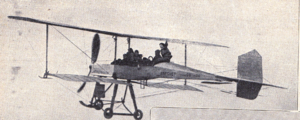
Le Breguet Type IV est un avion biplan, fabriqué en série entre 1911 et 1917, par le constructeur aéronautique français société anonyme des ateliers d’aviation Louis Breguet, de Louis Charles Breguet.